Le Iene

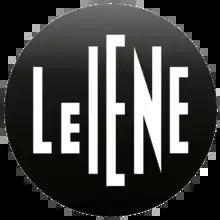
Logo of the program, since 2016

Le Iene (referencing the Italian name of Quentin Tarantino's 1992 movie "Reservoir Dogs") is an Italian television program.